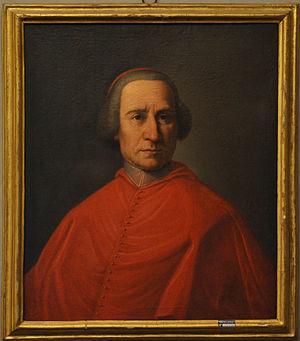
Giuseppe Alessandro Furietti est un cardinal italien du XVIIIᵉ siècle.